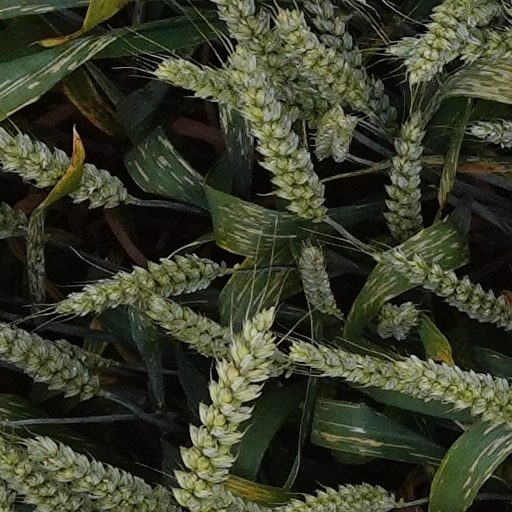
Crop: wheat